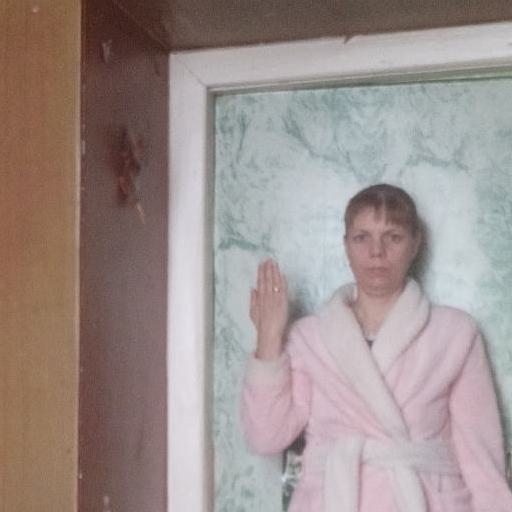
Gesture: stop_inverted